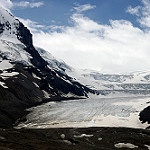
Scene: Outdoor